Thomas Brackett Reed

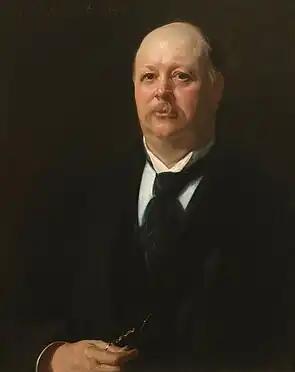
An 1891 portrait of Speaker Reed by John Singer Sargent

Reed was nominated for Congress from Maine's first district in 1876. Incumbent Representative John H. Burleigh had split from the state party organization, led by Senators James G. Blaine and Hannibal Hamlin, and Reed, a respected organization man, was chosen to oppose him. Reed's strength was in the city of Portland, while most of Burleigh's support was from York County. Reed narrowly carried the district convention on June 29. The conflict between Reed and Burleigh carried into the general election, with a Burleigh ticket in the campaign. Reed campaigned in favor of prohibition and was attacked for his association with Robert G. Ingersoll, known for his radical advocacy for agnosticism. Reed was forced to deny that he was an atheist, but the charge would be repeated in later campaigns. Ultimately, Reed narrowly won by fewer than 1,000 votes on September 9, with Burleigh receiving 177.